Canterbury, Victoria

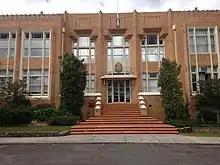
Camberwell High School, a secondary school in Canterbury

The suburb has an Australian rules football team called the Canterbury Cobras with senior and junior teams for women and men and boys and girls. The club founded in 1881 is one of the oldest local clubs still in existence. The club originally played on a ground where Strathcona is now situated, before moving in the late 1890s to an oval built by William Malone behind his Canterbury Club Hotel in between Maling and Wattle Valley Roads. This ground was the home of the cricket and football clubs. The club moved to its current location at the Canterbury Sportsground in the early 1900s.